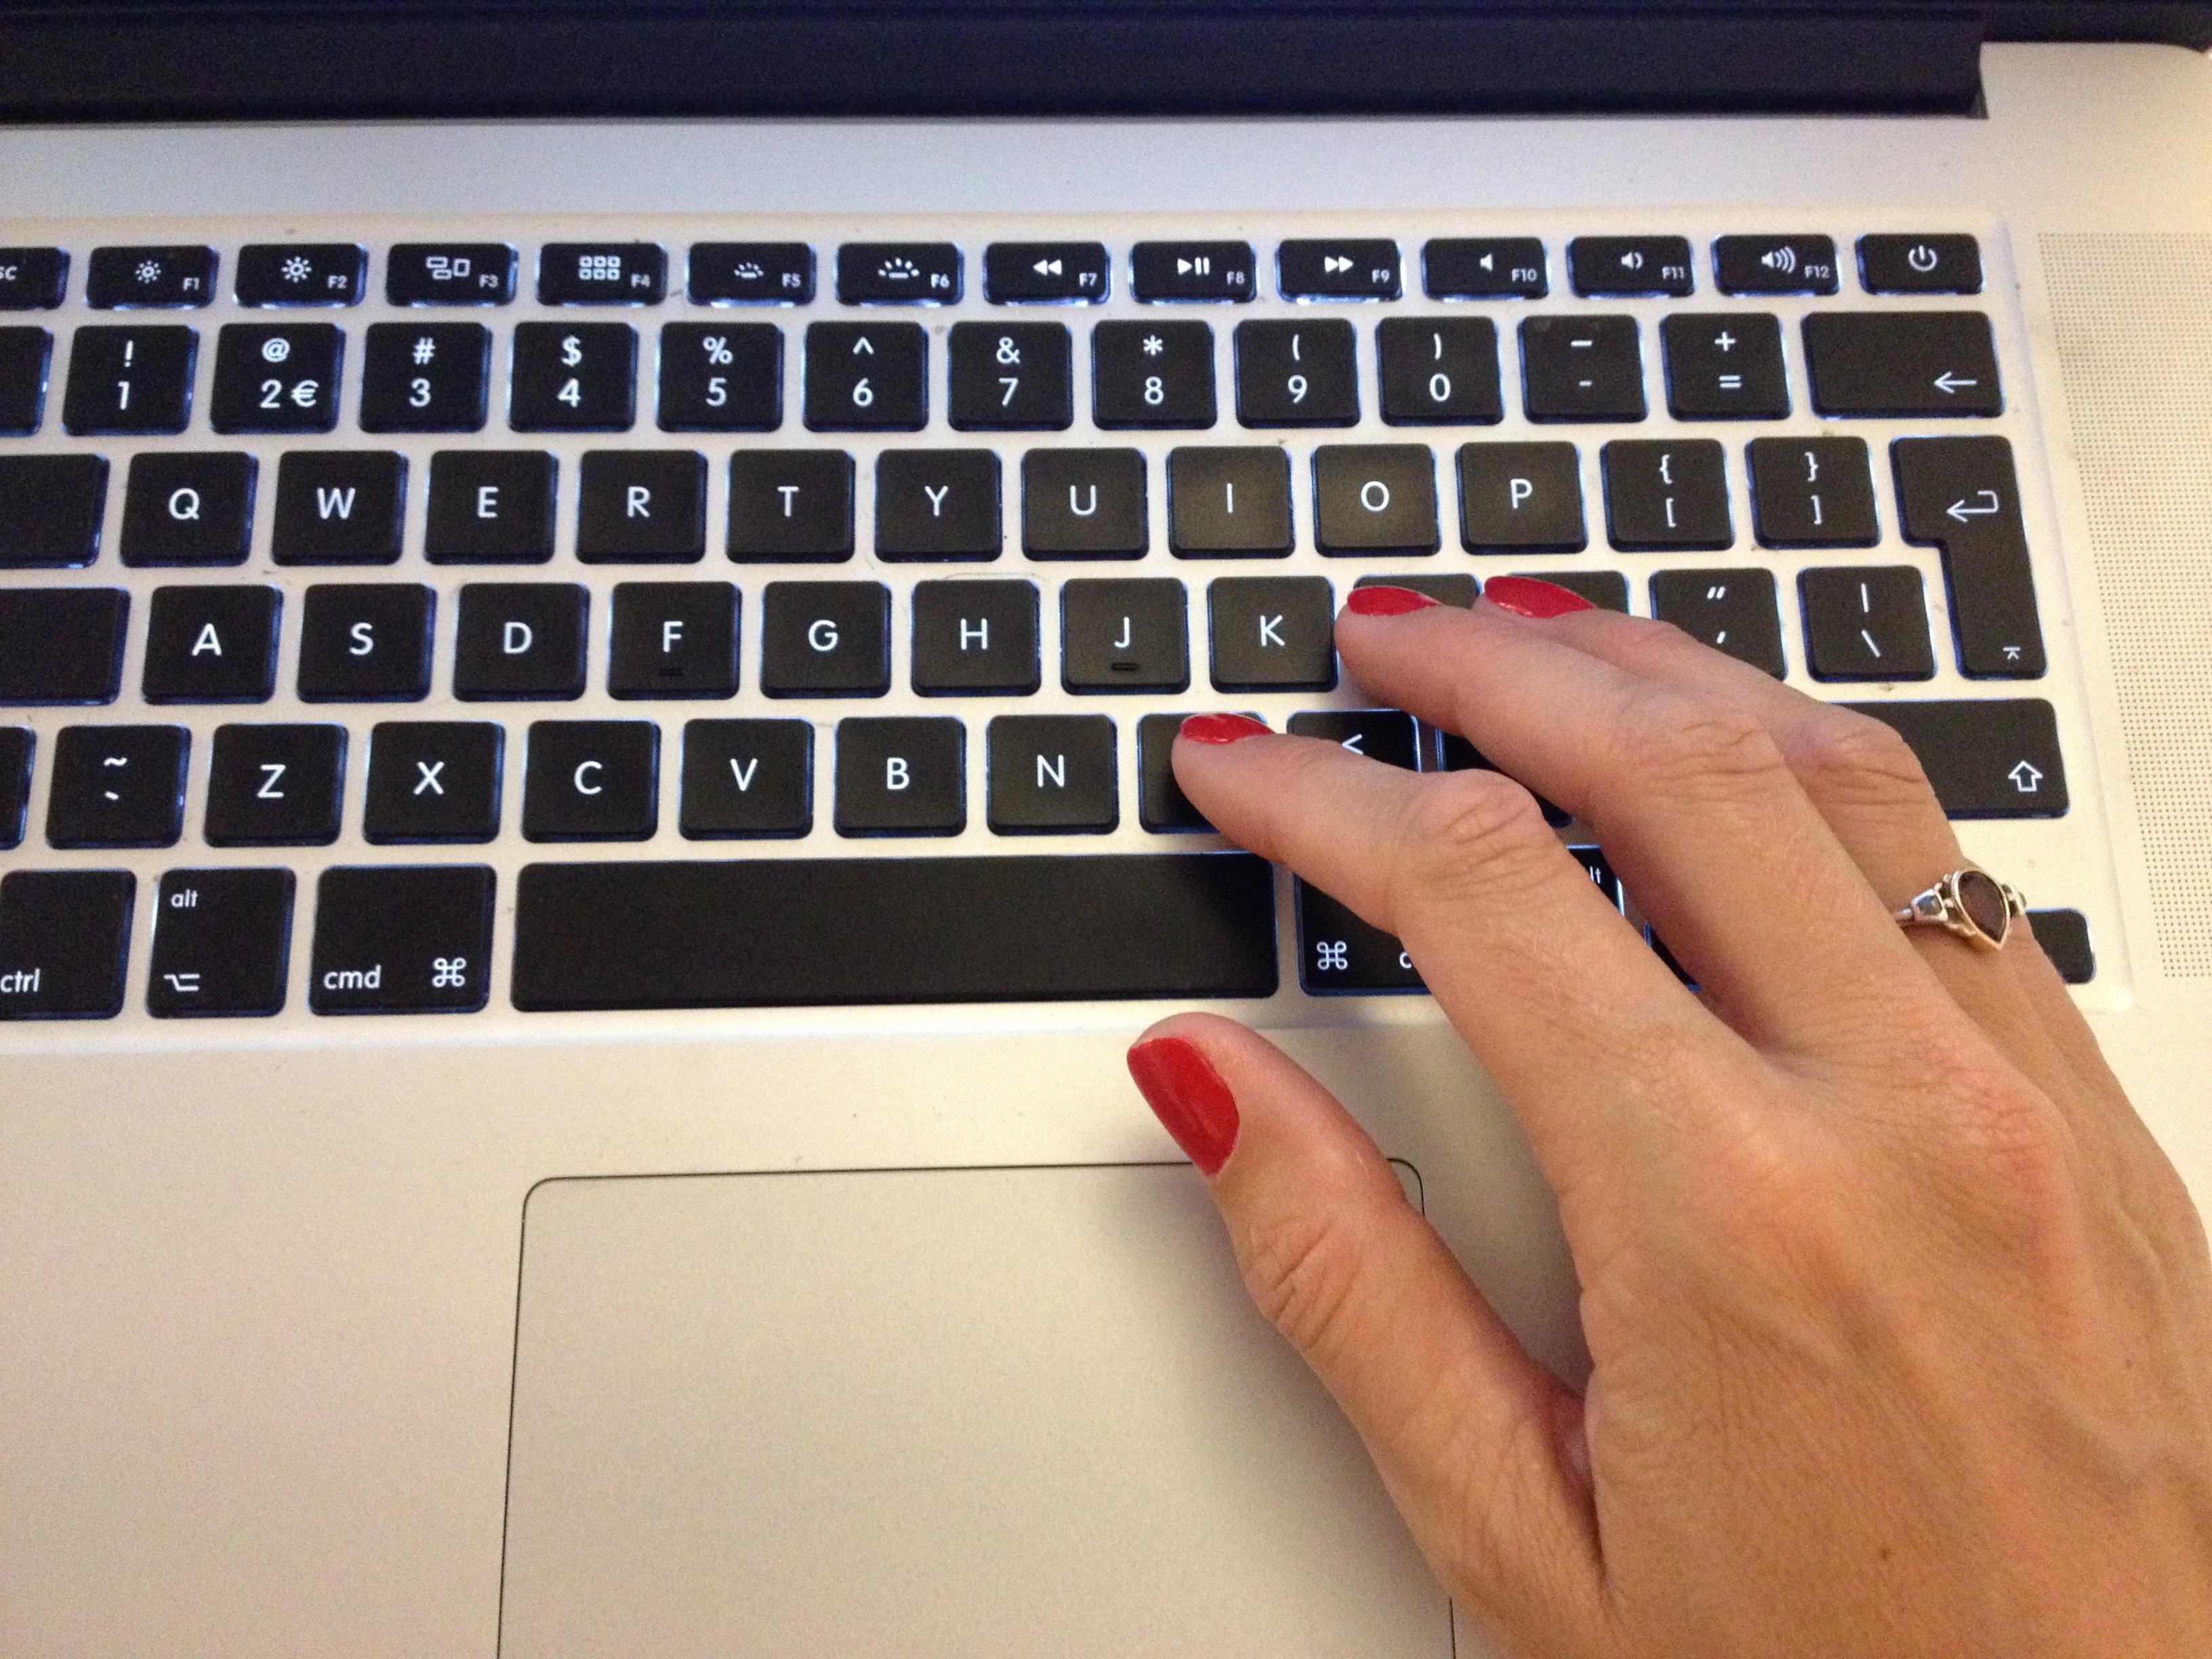
laptop, computer, writing, hand, typing, technology, multimedia, computer keyboard, electronic device, musical keyboard